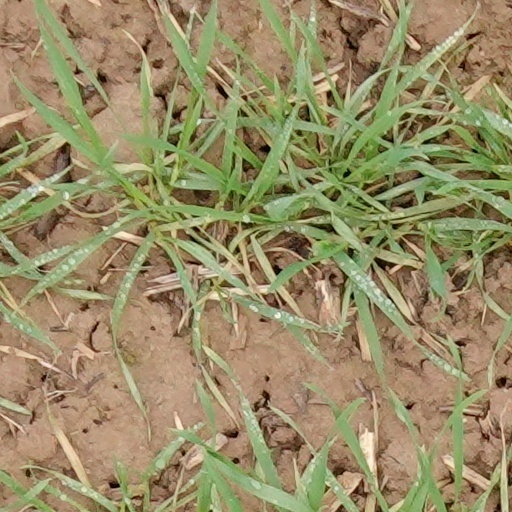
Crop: wheat